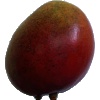
Label: red_mango